Military Music Service of the National People's Army

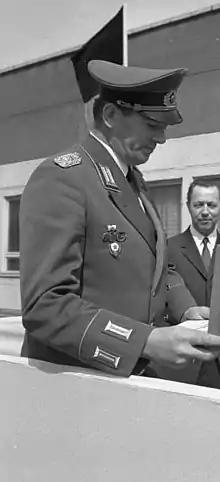
Gerhard Baumann in 1971.

The band has been led by 3 Generalmusikdirektors (General Music Directors) over its more than 30-year history.